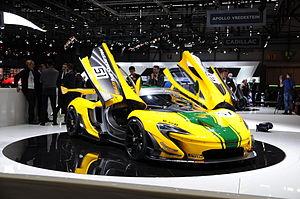
Salon international de l'automobile de Genève 2015